Guqin

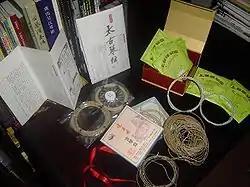
A selection of different qin strings. Top to bottom: (太古琴絃) Taigu Silk Qin Strings (中清 zhongqing gauge) with a container of 'string gum' (絃膠), (上音牌琴弦) Shangyin Shanghai Conservatorie Quality Qin Strings (metal-nylon), (虎丘古琴絃) Huqiu Silk Strings

While acoustics dictated the general form and construction of the guqin, its external form could and did take on a huge amount of variation, whether it be from the embellishments or even the basic structure of the instrument. Qin tablatures from the Song era onwards have catalogued a plethora of qin forms. All, however, obey very basic rules of acoustics and symbolism of form. The qin uses strings of silk or metal-nylon and is tuned in accordance to traditional principles.